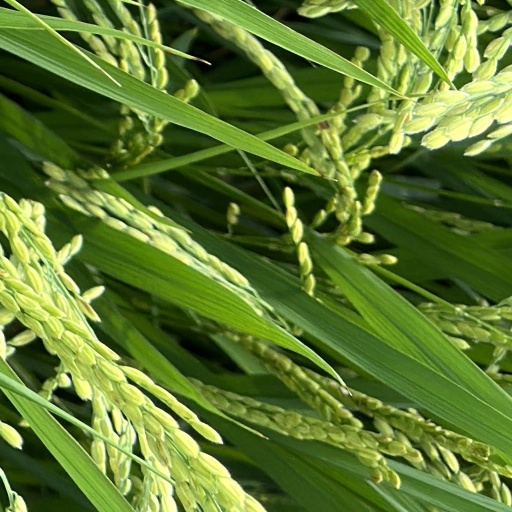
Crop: rice